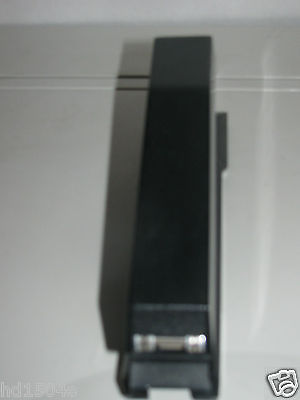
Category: stapler